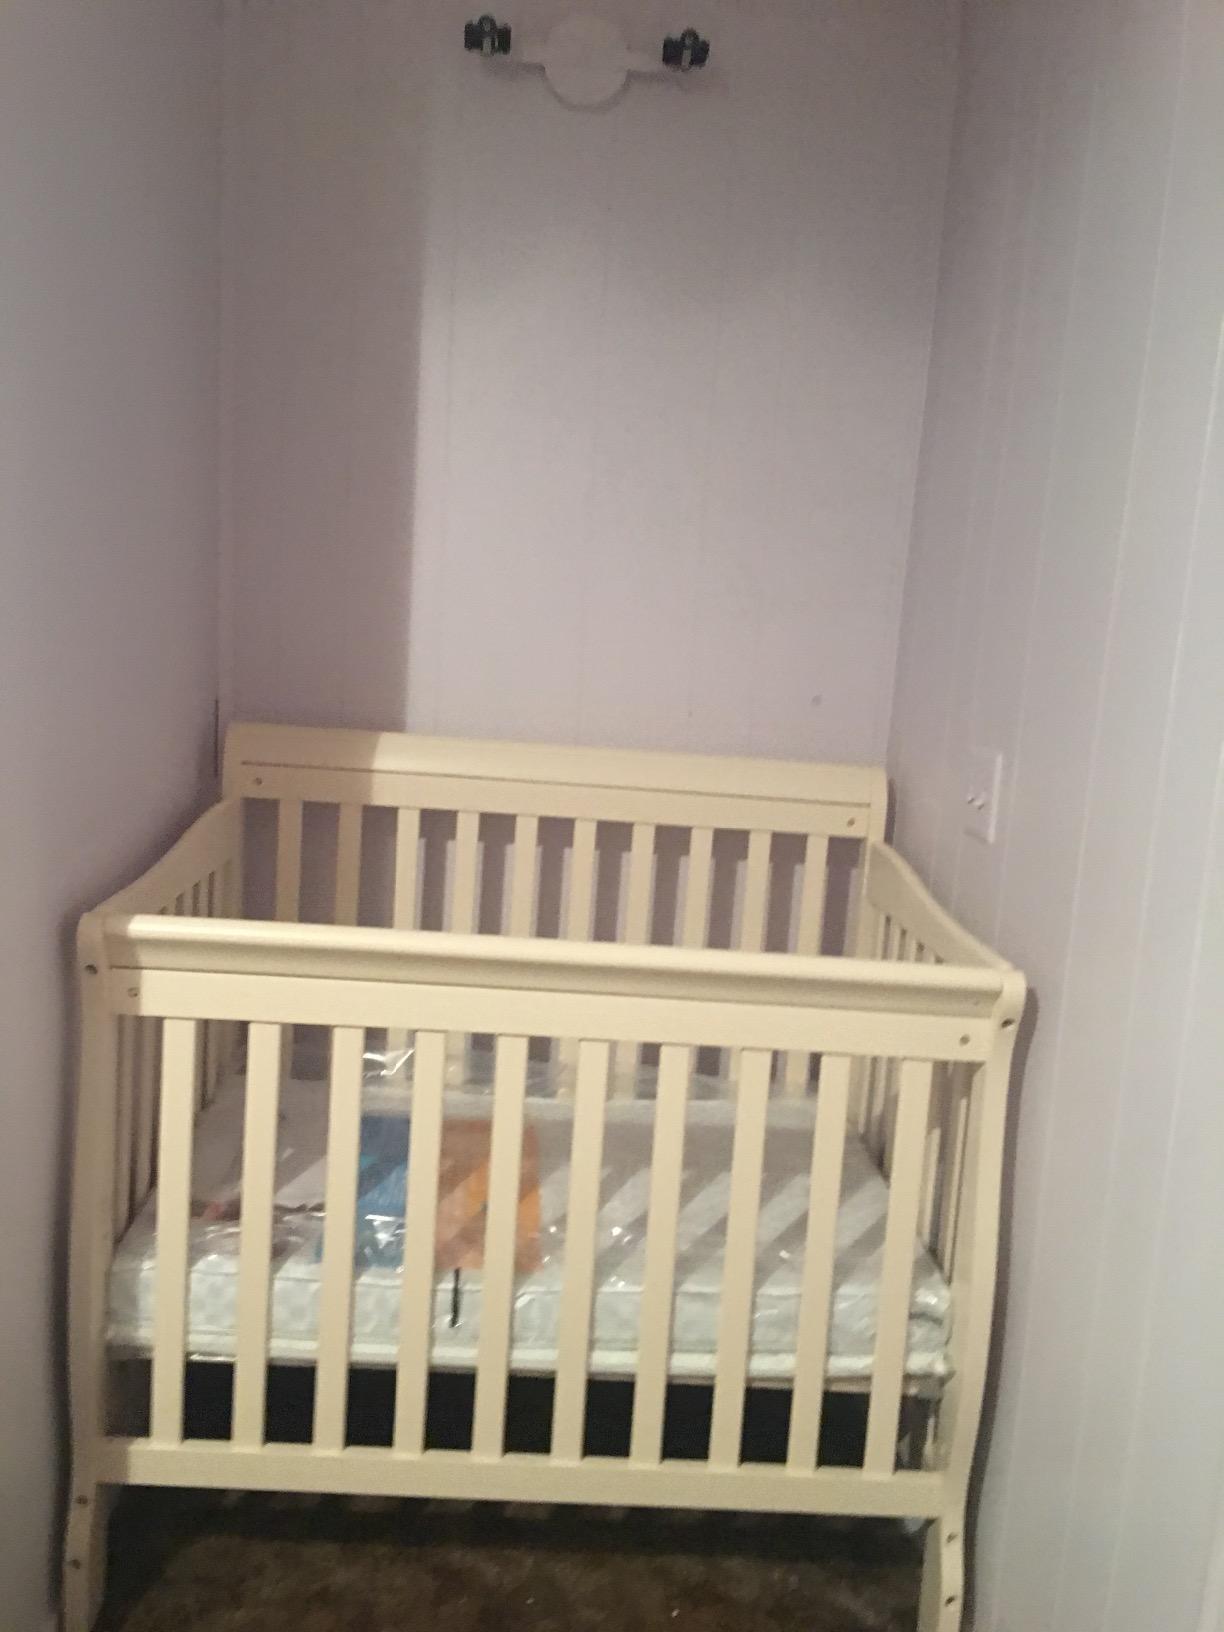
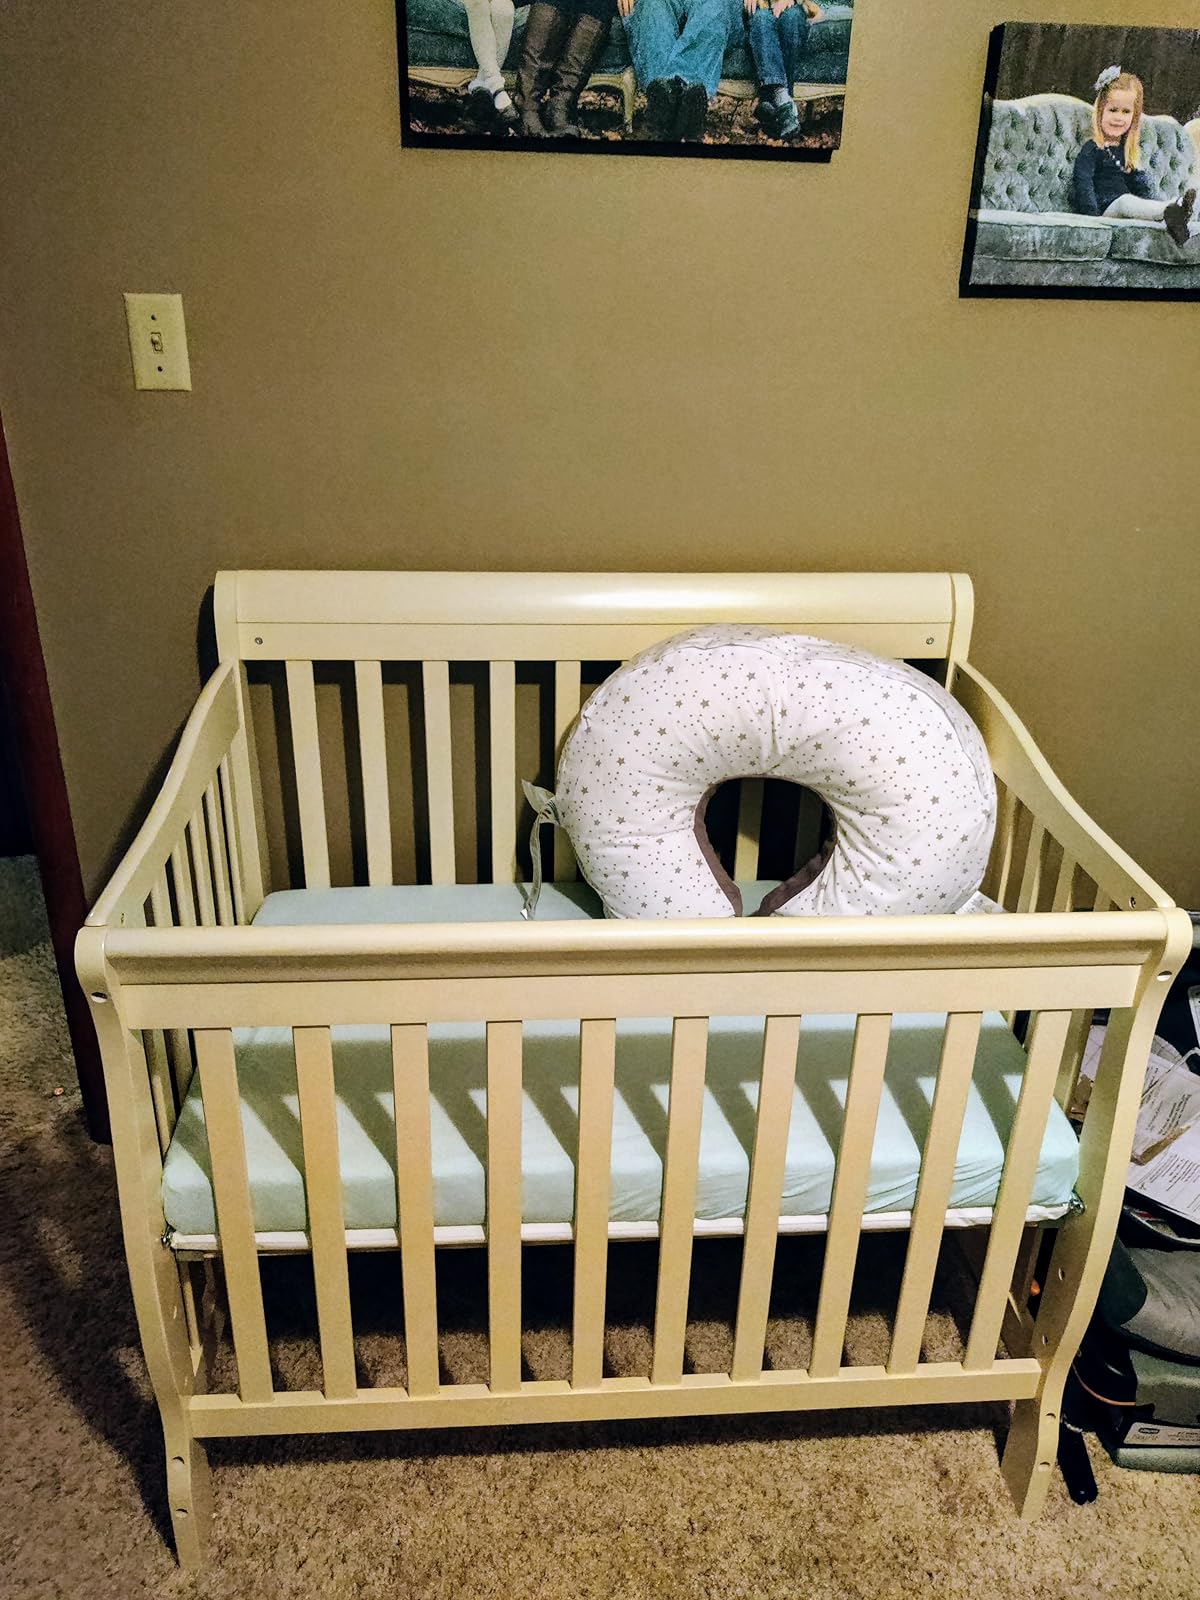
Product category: products_crib
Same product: yes